Wyględów

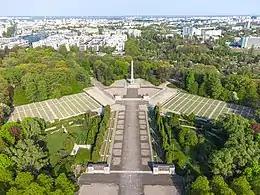
The Mausoleum Cemetery of the Soviet Soldiers opened in 1950. Photography taken in 2022.

In 1925 in Fort M were placed broadcasting stations of Polish Radio. In the late 1930s, around the fortification the Dom Officer Housing Association built a neighbourhood of single-family detached homes for the officers of the Polish Armed Forces.